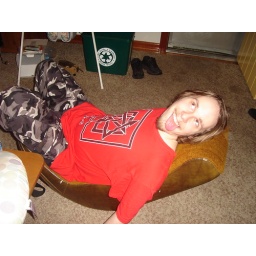
Clay sitting in our fun chair